Swiss Northern Railway

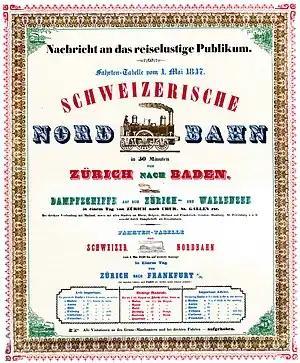
Nordbahn poster of 1847, partly in English

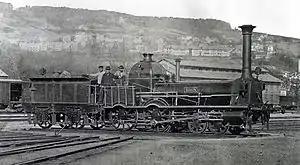
"Spanisch-Brötli-Bahn" locomotive in 1867

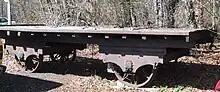
A Swiss industrial flat wagon

The Swiss Northern Railway (German: "Schweizerische Nordbahn", SNB), informally known as the Spanisch-Brötli-Bahn, opened the first railway line within Switzerland in 1847, the Zürich–Baden line. This followed the extension of a French railway to Basel in 1844. The original line generally followed the south bank of the Limmat from Zürich to near its confluence with the Aar near Brugg, and then the south bank of the Aar to Olten. It was absorbed into the Swiss Northeastern Railway (German: "Schweizerische Nordostbahn", NOB) in 1853 and extended from Baden to Brugg in 1858. The line was absorbed into the Swiss Federal Railways on its establishment in 1902. It is electrified at 15 kV 16.7 Hz and its eastern 16 km section from Zürich to Killwangen-Spreitenbach is now part of the Zürich–Olten trunkline and has four tracks.